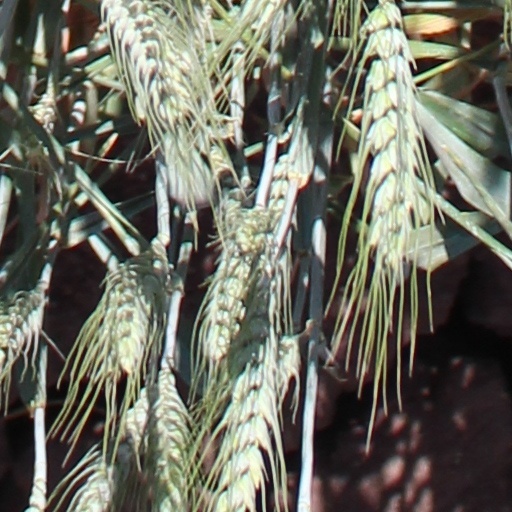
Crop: wheat